Delano, California

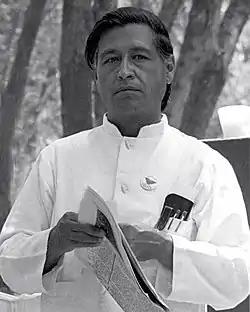

Delano was a major hub of farm worker organization efforts and Chicano political movements. Filipino immigrants Philip Vera Cruz and Larry Dulay Itliong were instrumental in shaping the direction of the farm worker movement in the 1950s.